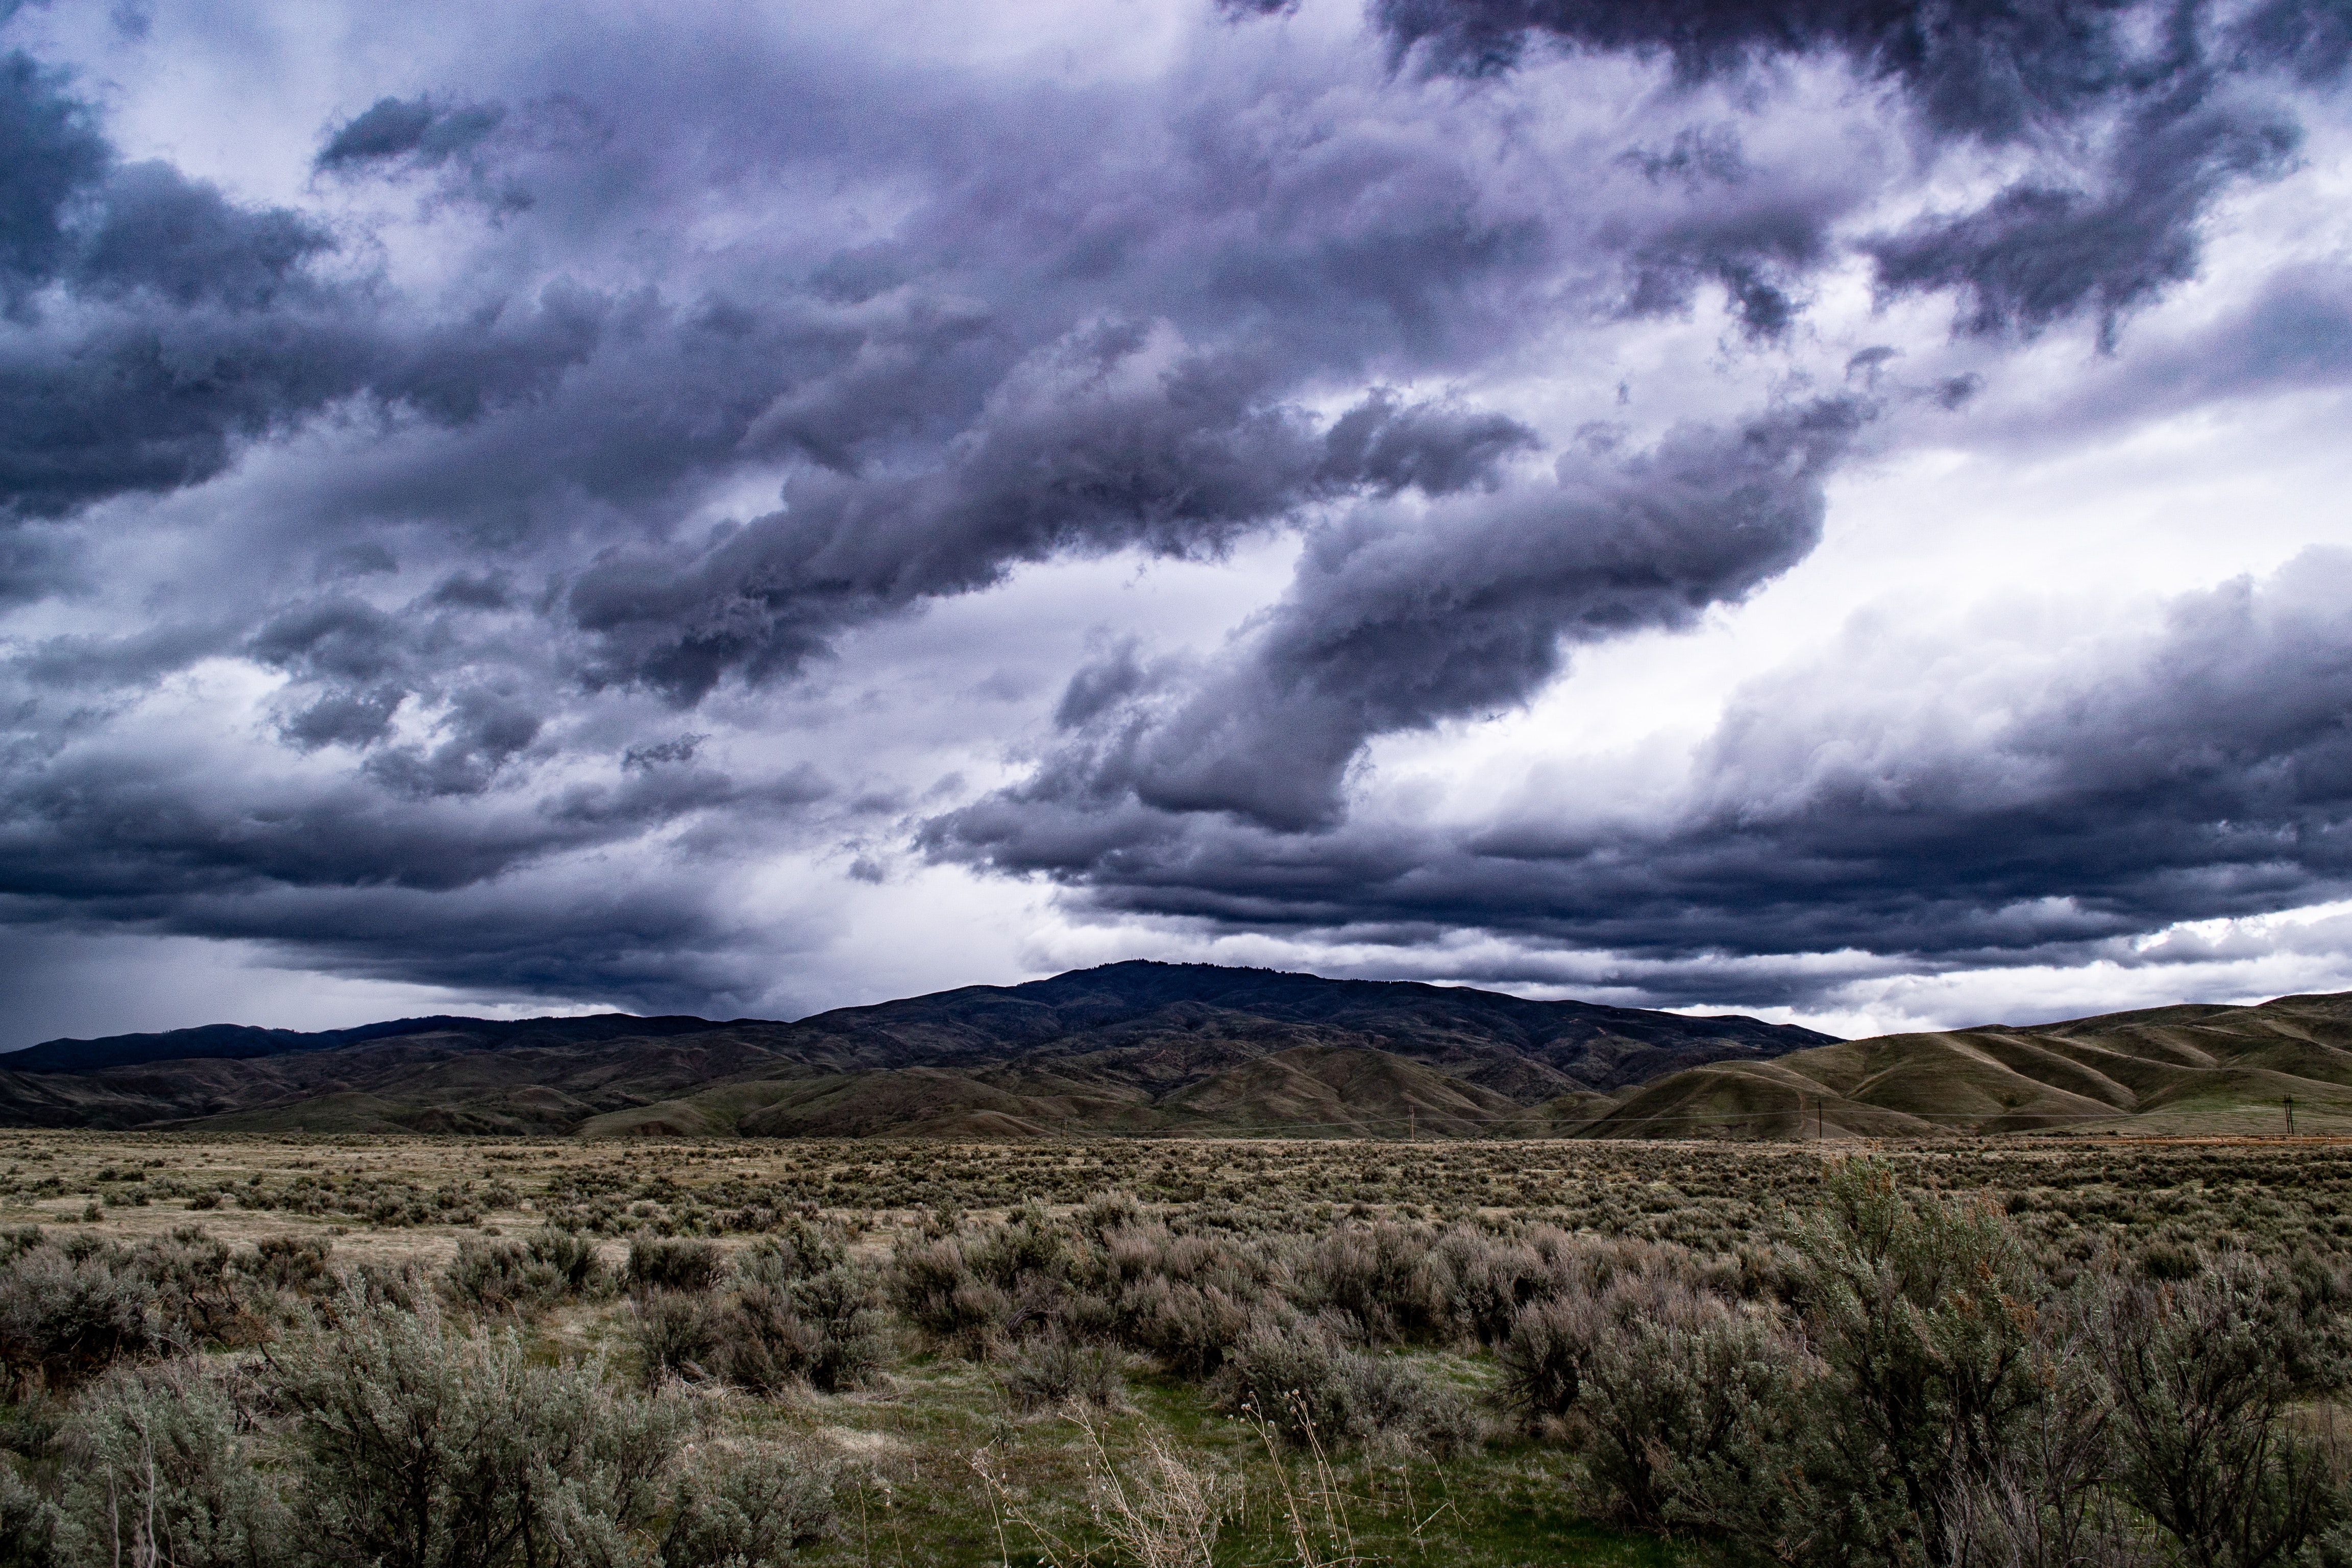
sky, cloud, nature, natural landscape, grassland, highland, natural environment, wilderness, ecoregion, horizon, daytime, hill, steppe, plain, tree, grass, cumulus, landscape, atmosphere, prairie, mountain, fell, meteorological phenomenon, tundra, rural area, storm, plant community, plant, photography, savanna, national park, badlands, road